Plant's Covered Bridge

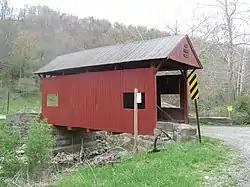
Plant's Covered Bridge in April 2010

The Plant's Covered Bridge is a historic covered bridge in West Finley, Pennsylvania.